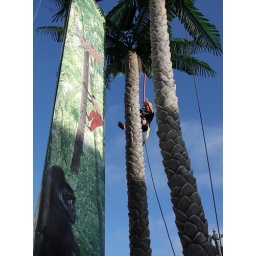
Trying to emulate the advertising, this boy climbs up a palm tree at Belmont Park in Mission Beach